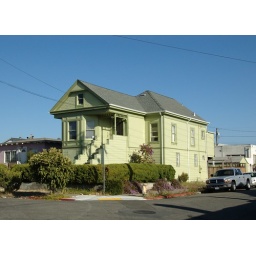
A very green house in Berkeley